Wonder Boy (video game)

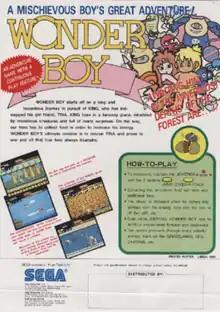
Arcade flyer, featuring Wonder Boy, Tina, King, and several enemies

is a 1986 platform game developed by Escape and published by Sega for arcades. It was later ported to the SG-1000, Mark III/Master System and Game Gear video game consoles by Sega, and to the ZX Spectrum, Commodore 64 and Amstrad CPC home computers by Activision. The game is also known as for its Sega Mark III release in Japan and Revenge of Drancon for its Game Gear release in North America. A high definition remake of the game, titled "Wonder Boy Returns", was developed by CFK and released on Steam on October 12, 2016. "Wonder Boy" was rereleased in 2022 as part of "Wonder Boy Collection" for the Nintendo Switch and PlayStation 4 which includes its versions on arcade, Master System, SG-1000 and Game Gear.